Criticism of Protestantism

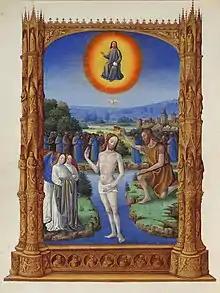
Jean Colombe, "Baptism of Christ" (1485), Musée Condé

Historically, certain notable Catholic works were written as a criticism of a Protestant work. For example, when the Lutherans gave the 1530 "Augsburg Confession", the Catholics responded with the "Confutatio Augustana". Also, Diogo de Payva de Andrada wrote the 1578 "Defensio Tridentinæ fidei" as a response to the Lutheran Martin Chemnitz, who published the "Examination of the Council of Trent" from 1565 to 1573.